Woman's Club of Warren

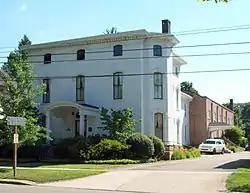
Woman's Club of Warren, July 2012

The Woman's Club of Warren, also known as the Myron Waters House, is an historic, American home that is located in Warren, Warren County, Pennsylvania.